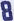
Number: 8